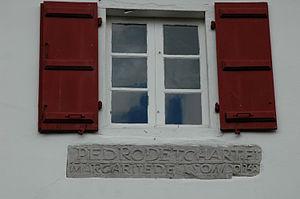
Anhaux est une commune française, située dans le département des Pyrénées-Atlantiques en région Nouvelle-Aquitaine.